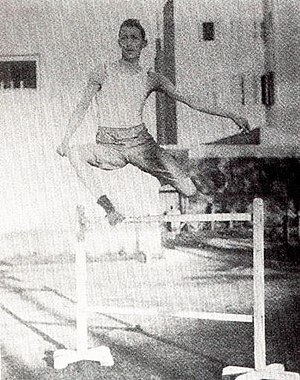
Alexandros Touferis
Alexandros Touferis var en græsk-fransk sportsudøver som deltog i de første moderne olympiske lege 1896 i Athen og OL 1900 i Paris for Frankrig.